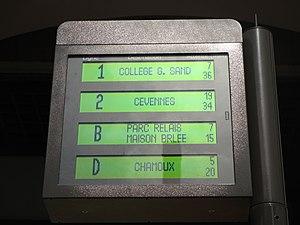
La borne d’information de l’arrêt de bus Ducs à Chambéry le 23 mars 2017.
Synchro Bus, anciennement Stac, est une marque déposée appartenant à la communauté d’agglomération du Grand Chambéry, qui désigne sous ce nom son service de transport en commun. Ce dernier dessert les 38 communes de Grand Chambéry ainsi que les communes du Bourget-du-Lac et de Voglans, rattachées à la communauté d’agglomération Grand Lac, à l'aide d'un réseau composé de 19 lignes régulières, d’un service de transport à la demande et de transport scolaire, et d’une ligne de vélotaxis, appelée Vélobulle, reliant les quatre arrêts de correspondance situés dans le centre-ville de Chambéry.